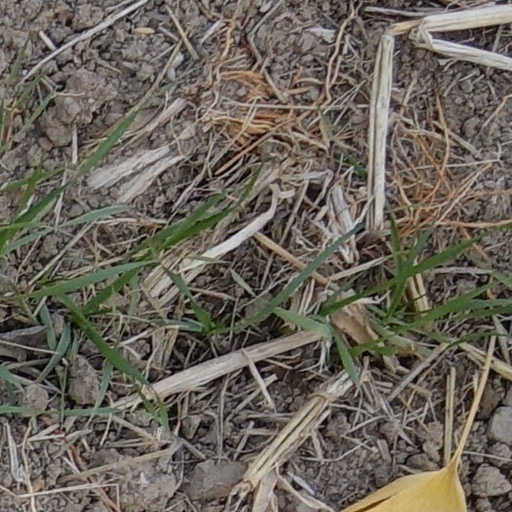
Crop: wheat